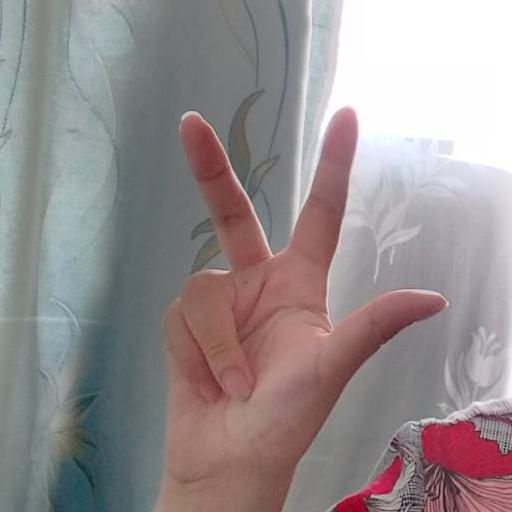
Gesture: three2